2022 COVID-19 protests in China

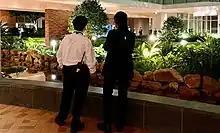
Security personnel standing by at Hong Kong University on 29 November

As on the previous day, there were crowds of police at the sites of past protests. In Shanghai, the sidewalks of Ürümqi Road were barricaded along the full length with two-meter-tall solid blue barricades. The People's Square in central Shanghai, where a protest had been planned for the night, was also heavily patrolled, with police stopping people, checking mobile phones, and asking if they had installed virtual private networks; all but one exit of the subway station there was closed off. Surveillance techniques previously used in Xinjiang were implemented in several cities. University administrations responded to the rallies held the previous days by telling students that they could leave early for winter break, offering free rail and air travel to take them home.